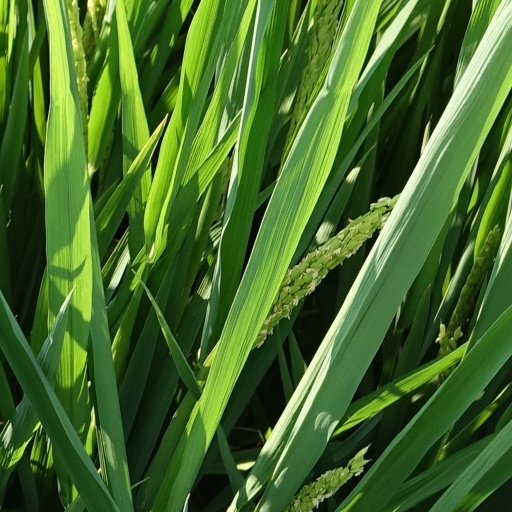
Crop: rice